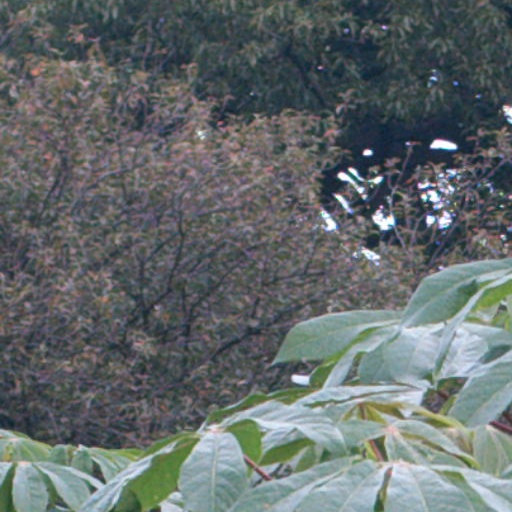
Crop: cassava